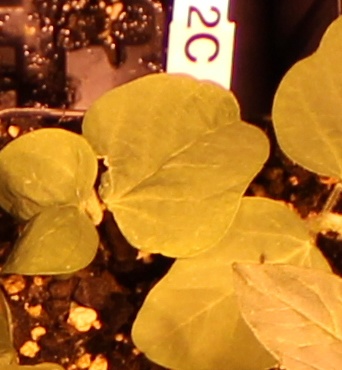
Label: Soybean